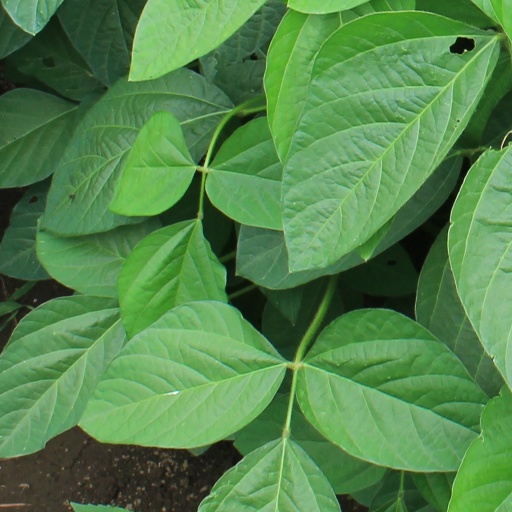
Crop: soybean